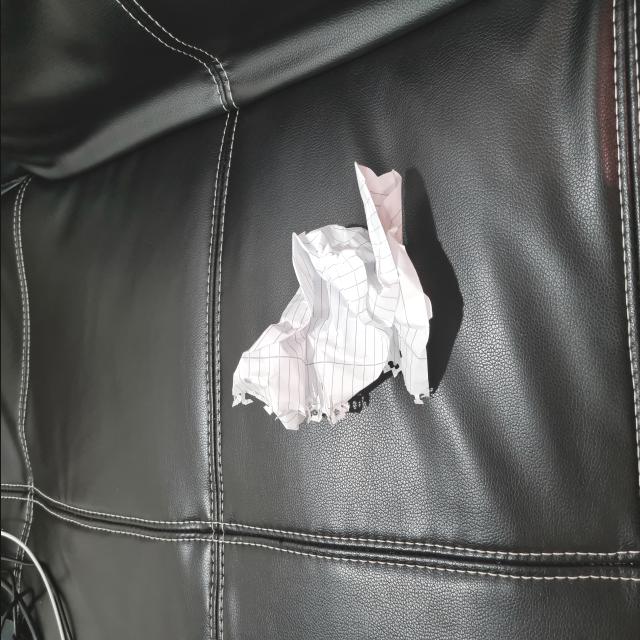
Label: tissues